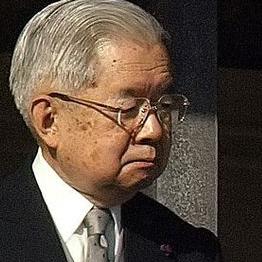
Age: 75